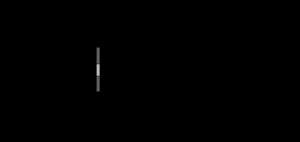
En chimie analytique, la spectrophotométrie d'émission de flamme ou plus simplement spectrométrie d'émission de flamme est une technique de spectroscopie atomique utilisée pour la quantification des métaux à l’état de traces ou non et est particulièrement utile pour l’analyse dans des matrices biologiques, telles que le sérum et l'urine.
Un tube photomultiplicateur est un dispositif permettant la détection de photons. Il se présente sous la forme d'un tube électronique. Sous l'action de la lumière, des électrons sont arrachés d'un métal par effet photoélectrique à une photocathode, le faible courant électrique ainsi généré est amplifié par une série de dynodes utilisant le phénomène d'émission secondaire pour obtenir un gain important. Ce détecteur permet de compter les photons individuellement. Il est sensible de l'ultraviolet à l'infrarouge proche, le temps de réponse est de l'ordre de la nanoseconde.